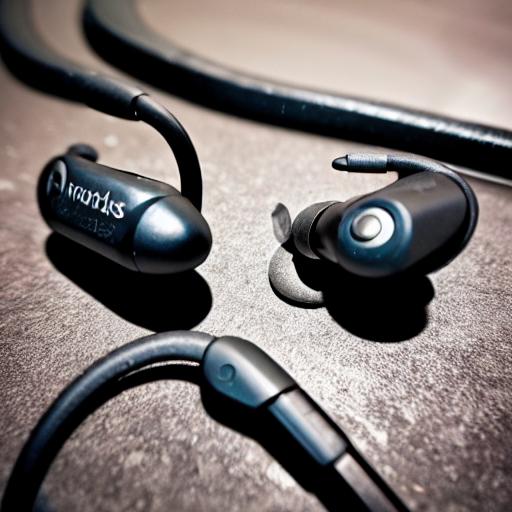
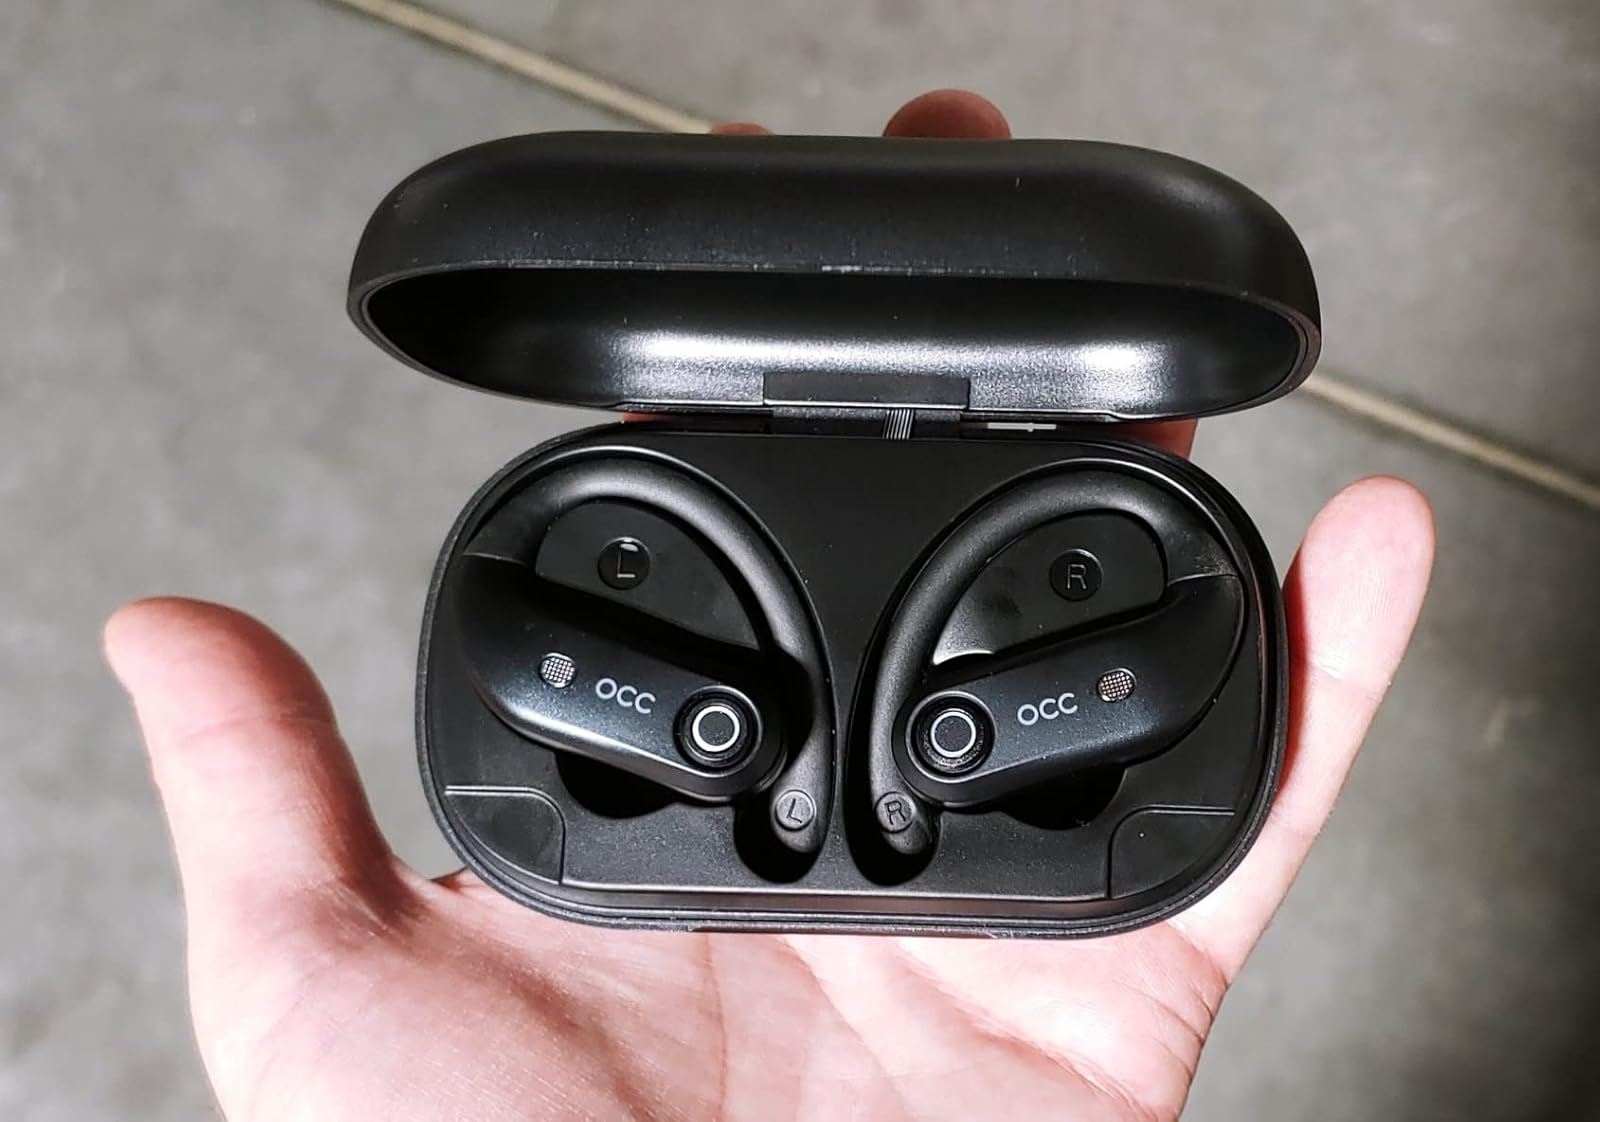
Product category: earbuds
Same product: no